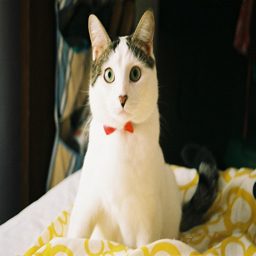
A realistic cat is sitting on a yellow and white material.
A cat sitting up looking at the camera
A handsome cat on a bed in a red tie.
A cat with a bow tie sitting on a blanket.
A white cat with brown ears and tail sitting on a yellow and white blanket.